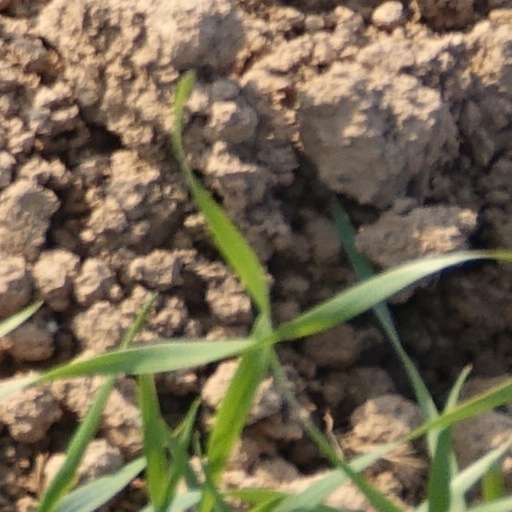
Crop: wheat